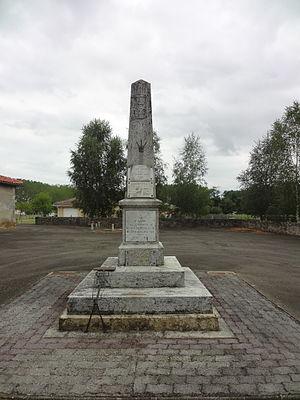
Pouydesseaux est une commune du Sud-Ouest de la France, située dans le département des Landes.